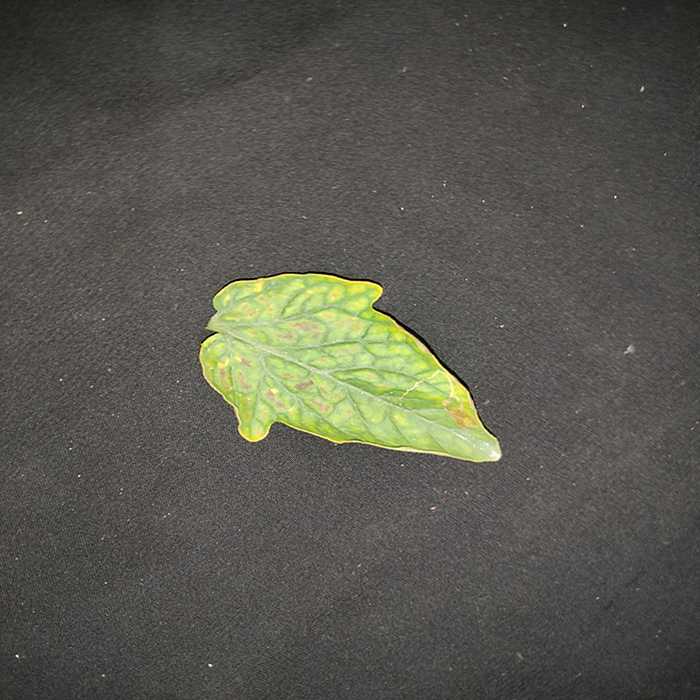
Plant: Tomato
Label: Tomato spotted wilt